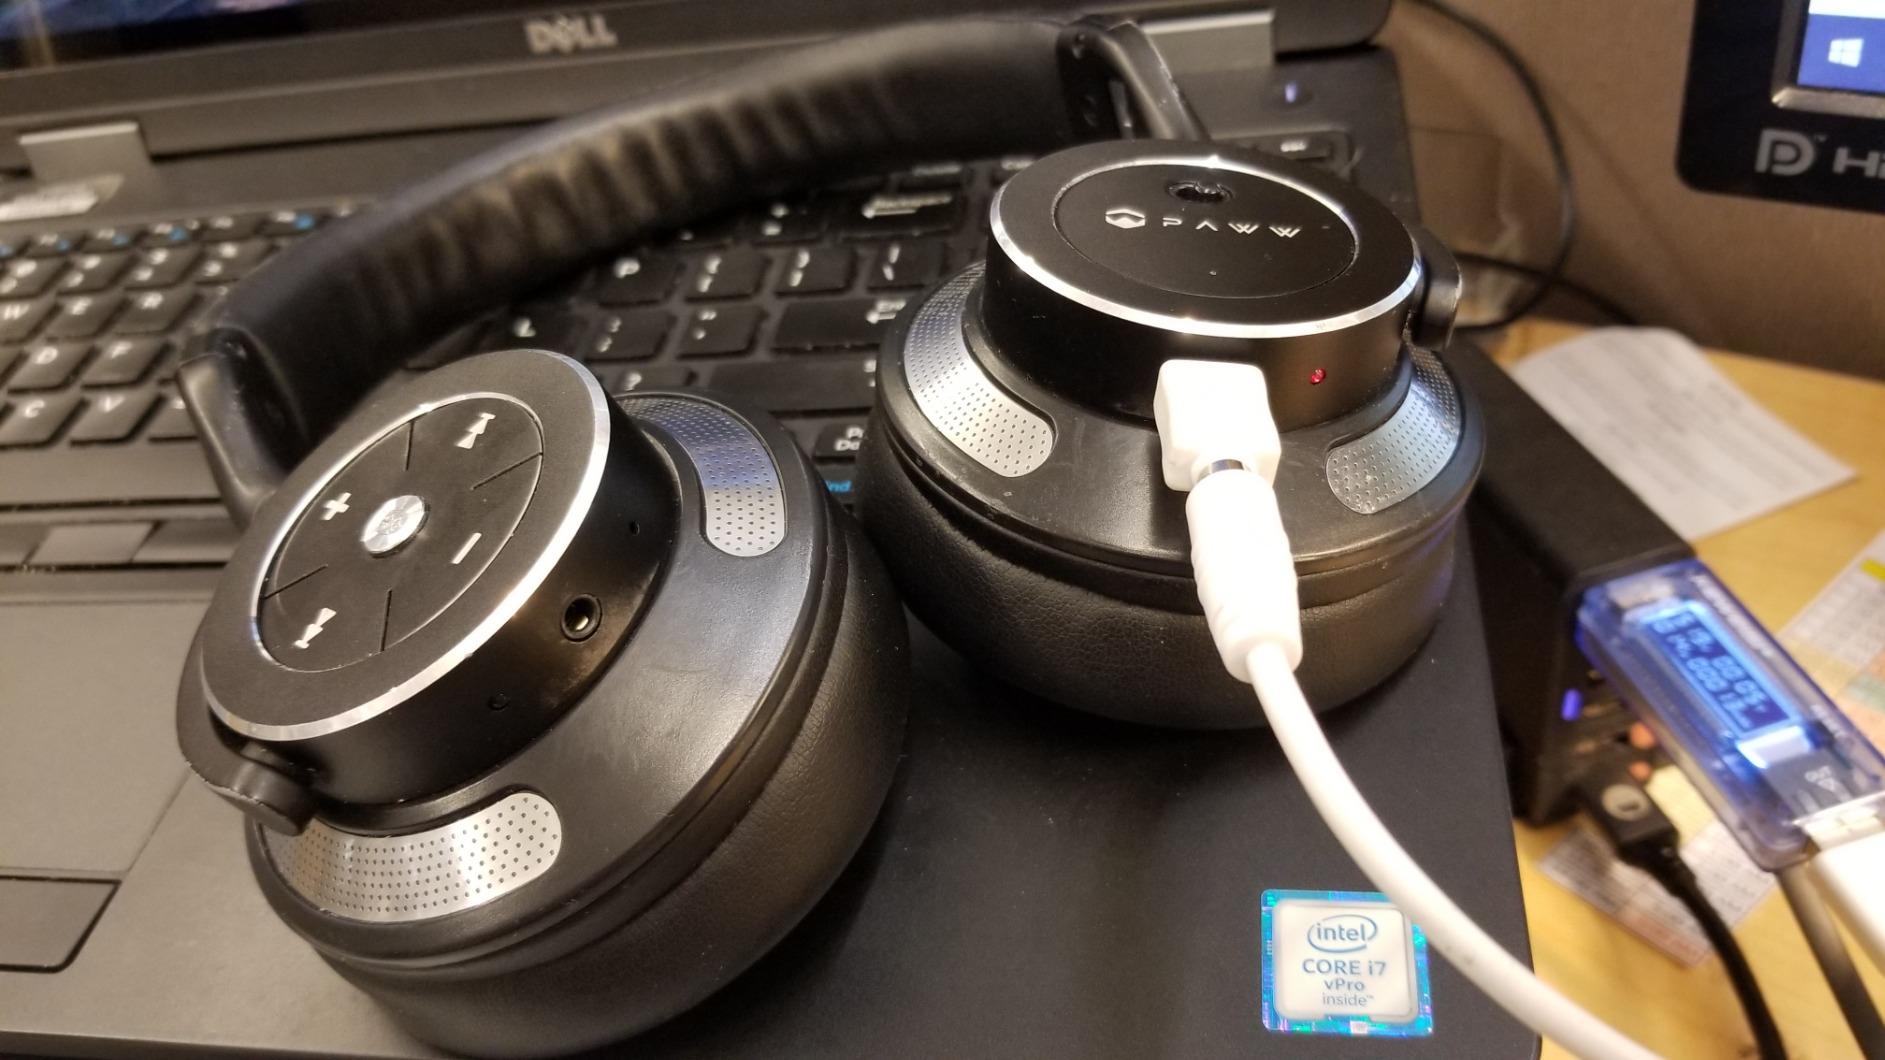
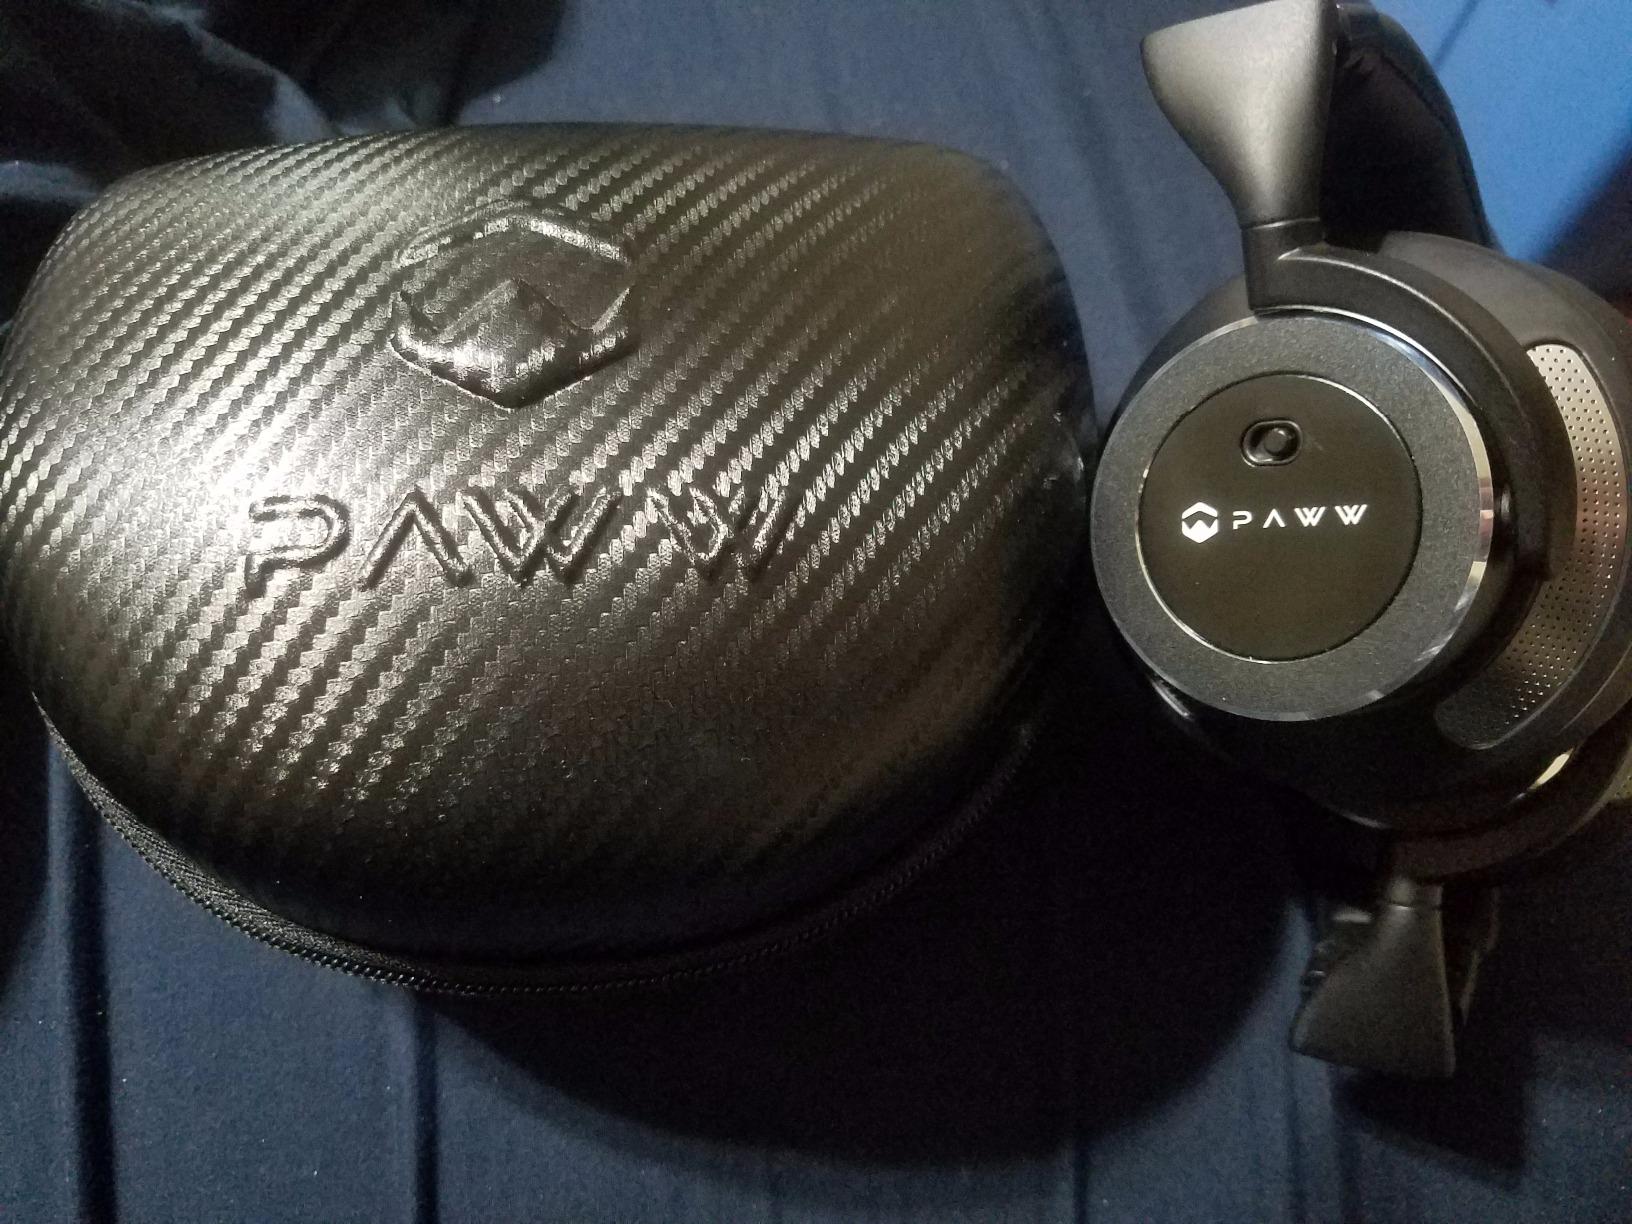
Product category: headphones
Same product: yes